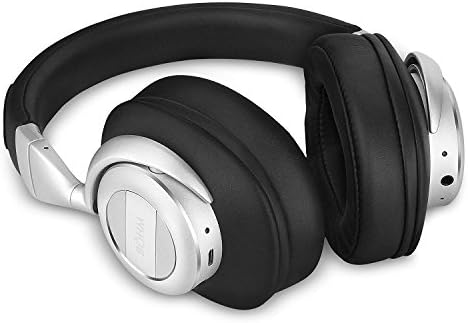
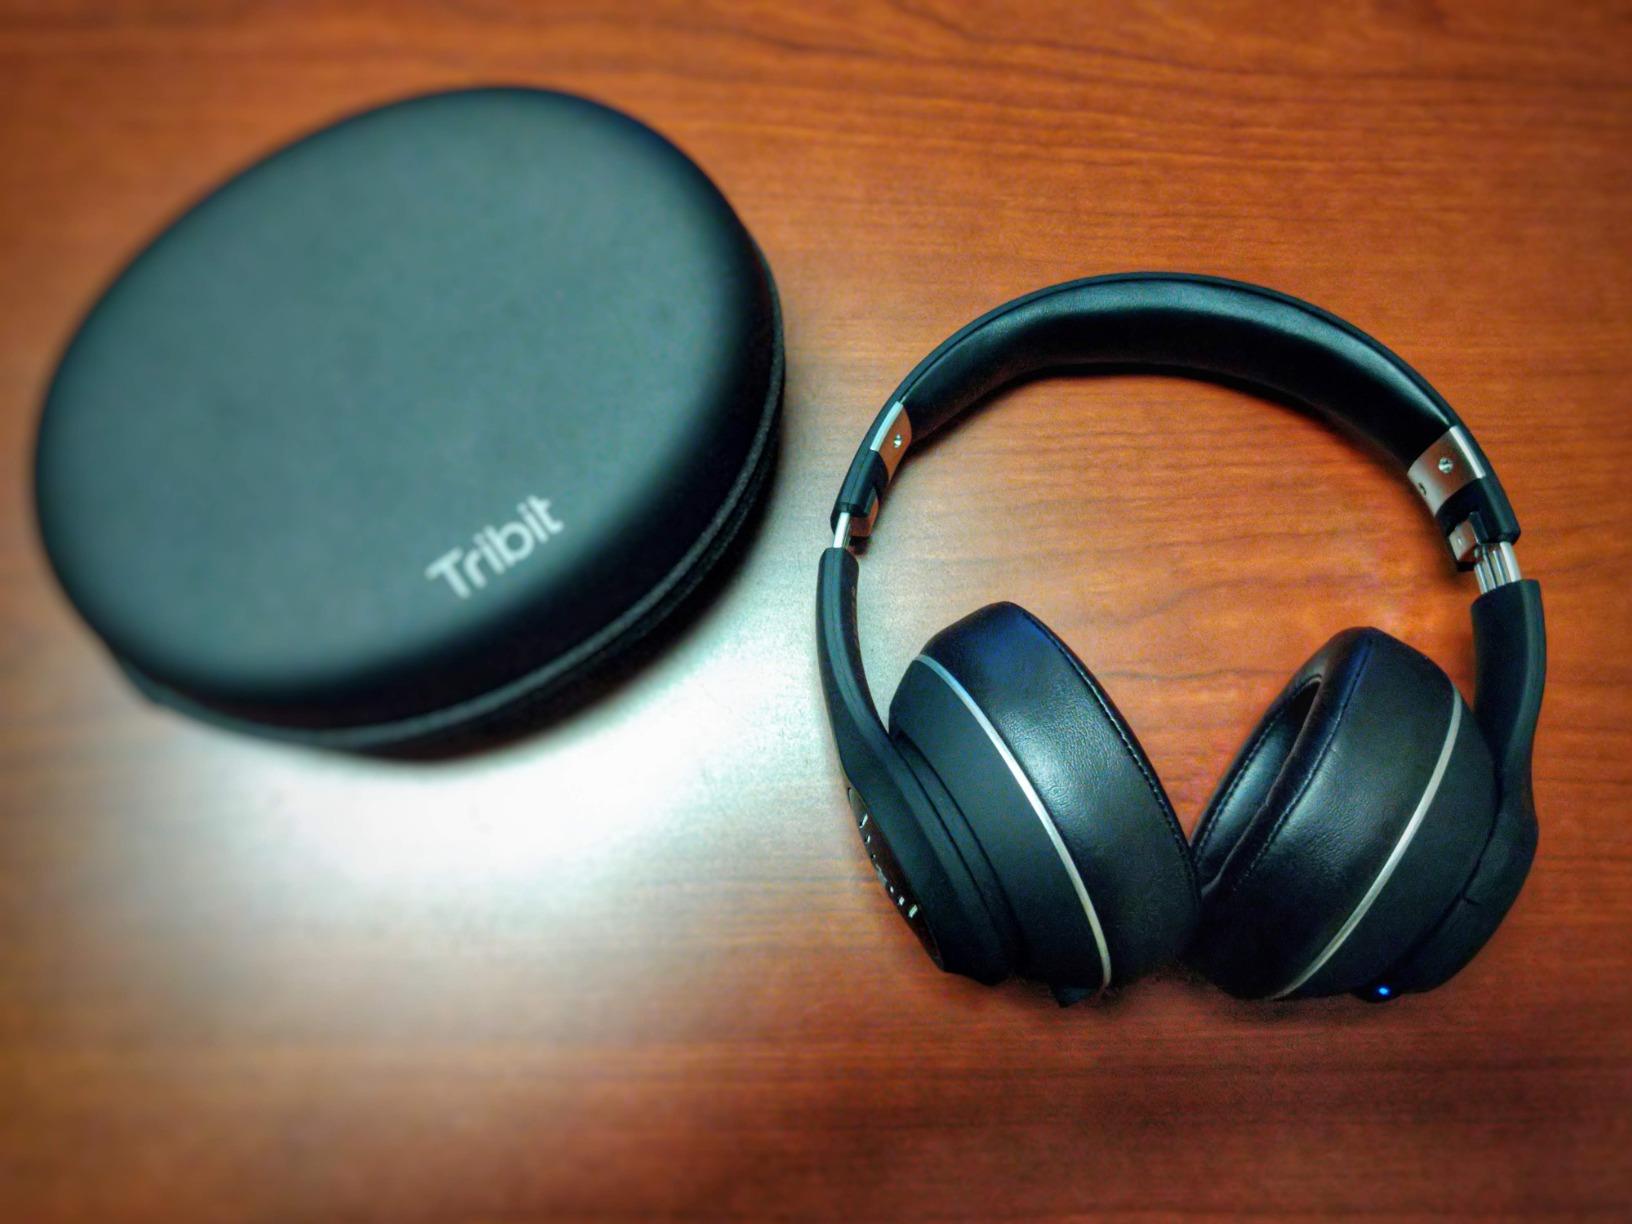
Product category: headphones
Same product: no